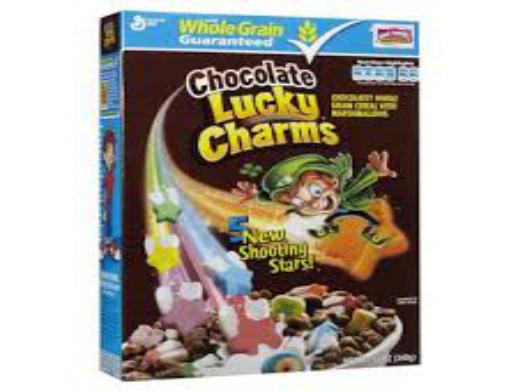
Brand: Chocolate Lucky Charms
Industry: Food